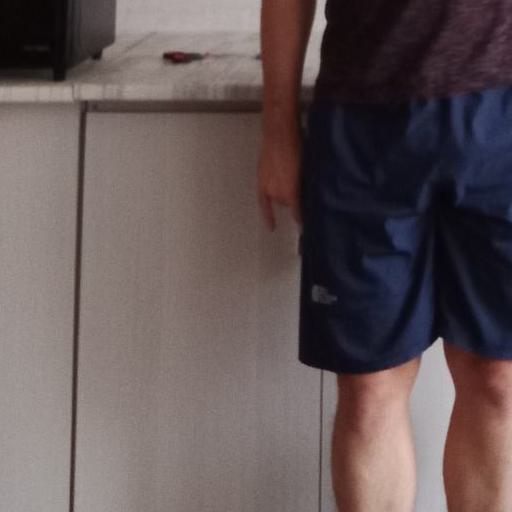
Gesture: no_gesture